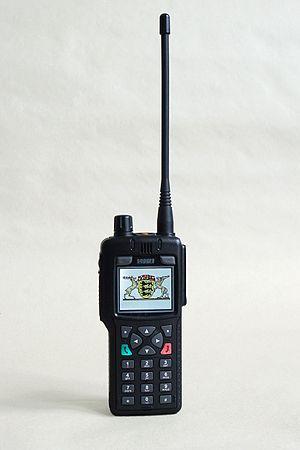
En communication radio, une antenne omnidirectionnelle est une classe d'antenne émettant une puissance radio égale dans toutes les directions perpendiculaires à un axe, d'une puissance variant selon l'angle par rapport à l'axe, diminuant à zéro sur l'axe. Lorsqu'on le représente en trois dimensions, on décrit souvent ce diagramme de rayonnement comme un beignet. À noter la différence avec une antenne isotrope, qui émet une puissance égale dans toutes les directions, ayant un diagramme de rayonnement sphérique. Les antennes omnidirectionnelles orientées verticalement sont largement utilisées dans les antennes non directionnelles à la surface terrestre, car elles rayonnent de manière égale dans toutes les directions horizontales, tandis que la puissance rayonnée diminue avec l'angle d'élévation, de sorte que peu d'énergie radio est gaspillée en étant dirigée vers le ciel ou la terre.